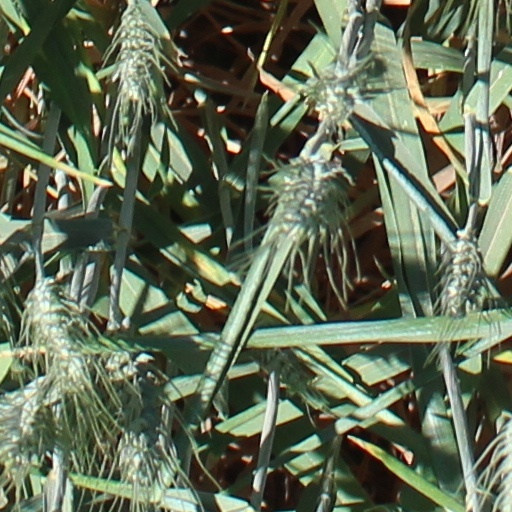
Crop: wheat